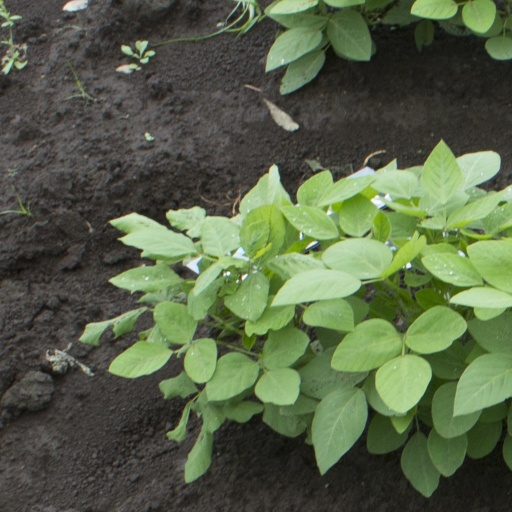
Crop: soybean